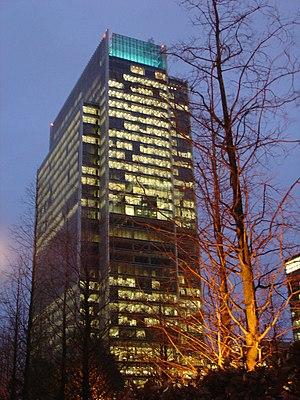
Clifford Chance LLP est un cabinet d'avocats d'affaires international, d'origine anglaise, fondé en 1987.
Le 10 Upper Bank Street est un gratte-ciel du quartier de Canary Wharf, à Londres.